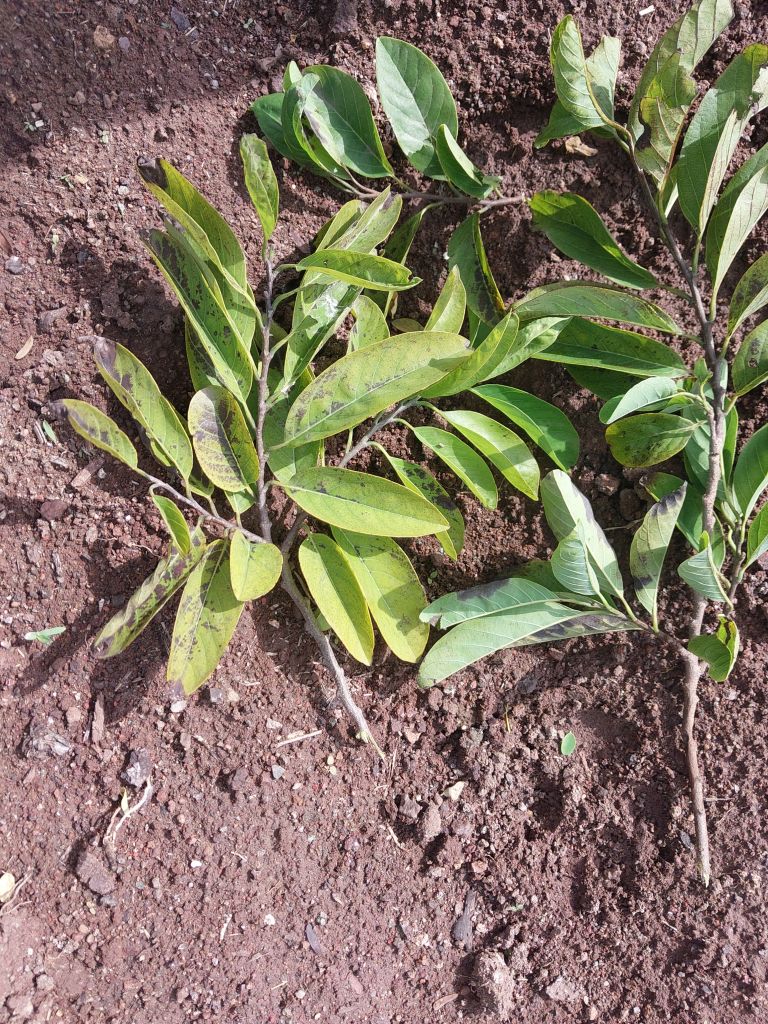
Disease label: Leaf spot on Leaves